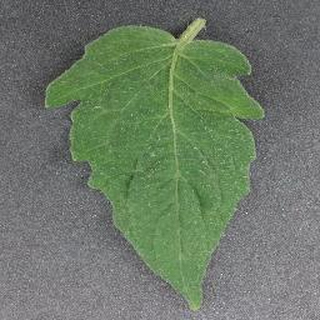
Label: healthy_tomato